Tom Ince

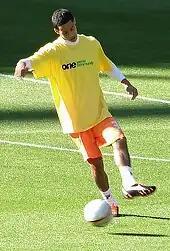
Ince warming up for Blackpool in 2011

On 3 August 2011, Ince signed a two-year contract with Blackpool, with an option for a third. As Ince was under 24 years of age and had been offered a new contract by his previous club, a compensation deal had to be agreed. Liverpool and Blackpool agreed an undisclosed fee and a sell-on clause which entitled Liverpool to 35% of any fee that Blackpool later received for selling Ince. As Blackpool had been relegated from the Premier League at the end of the 2010–11 season, Ince thus dropped down to the Championship to join the club, who were managed by Ian Holloway.